Rekrut

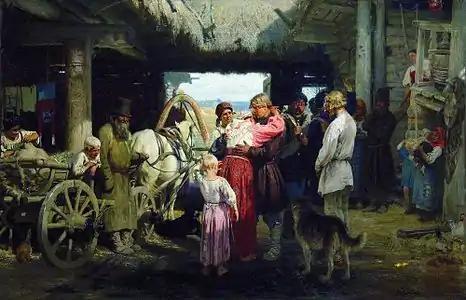
Seeing off a, by Ilya Repin (1879)

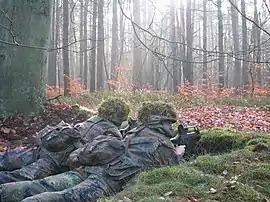
German Rekruts on outpost

was derived from the French (to seek new soldiers), and (recruit). The noun entered the German language in the 17th century.